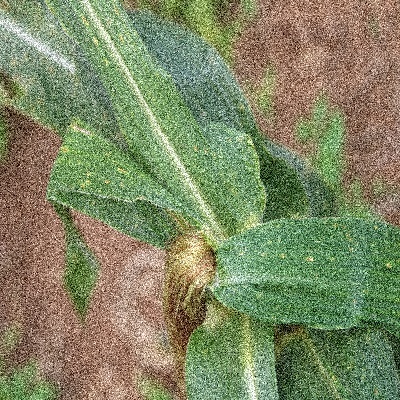
Label: Corn_(Maize)___Leaf_Spot